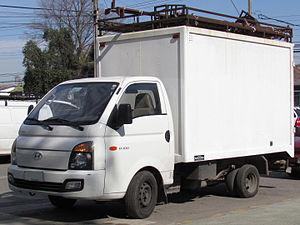
Le Hyundai Porter est un pick-up produit par Hyundai Motor sous quatre générations de 1977 à présent.